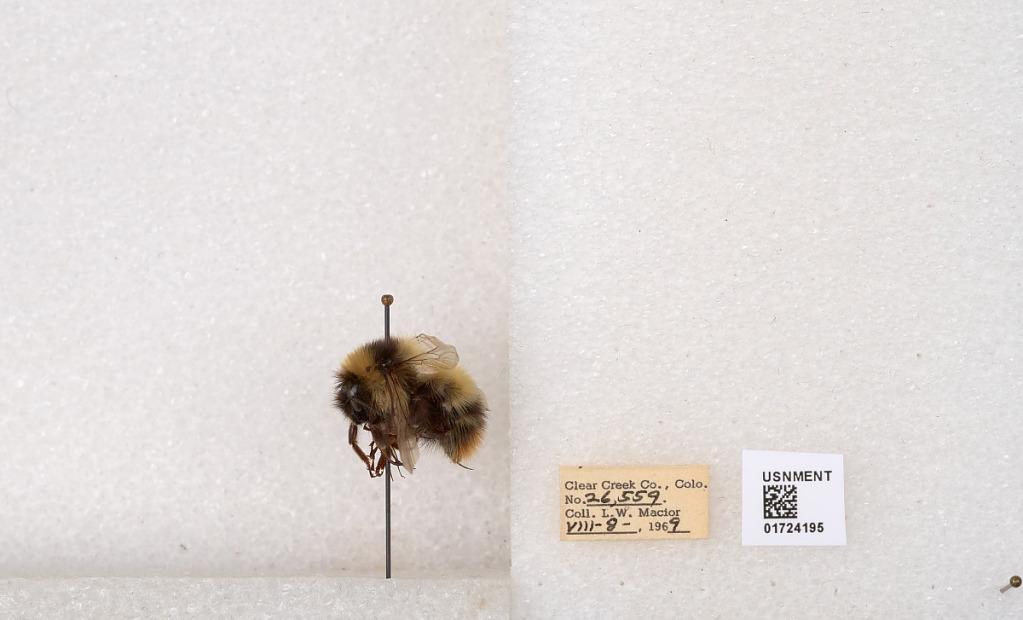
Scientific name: Bombus kirbyellus
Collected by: L. Macior
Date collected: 1969-8-8
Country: United States
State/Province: Colorado
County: Clear Creek
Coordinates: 39.6891, -105.644